Pierre-Joseph Witdoeck

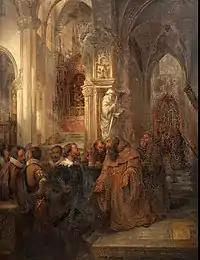
Rubens Meeting Collantes

Pierre-Joseph Witdoeck, also known as Petrus Josephus Witdoeck (4 January 1803, Antwerp – 16 October 1889, Tournai) was a Belgian painter and architect. Some sources give his year of death as 1840 or 1873.